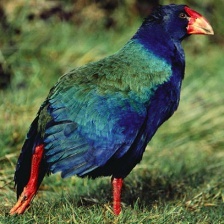
Species: TAKAHE
Scientific name: PORPHYRIO HOCHSTETTERI
ImageNet parent category: european_gallinule